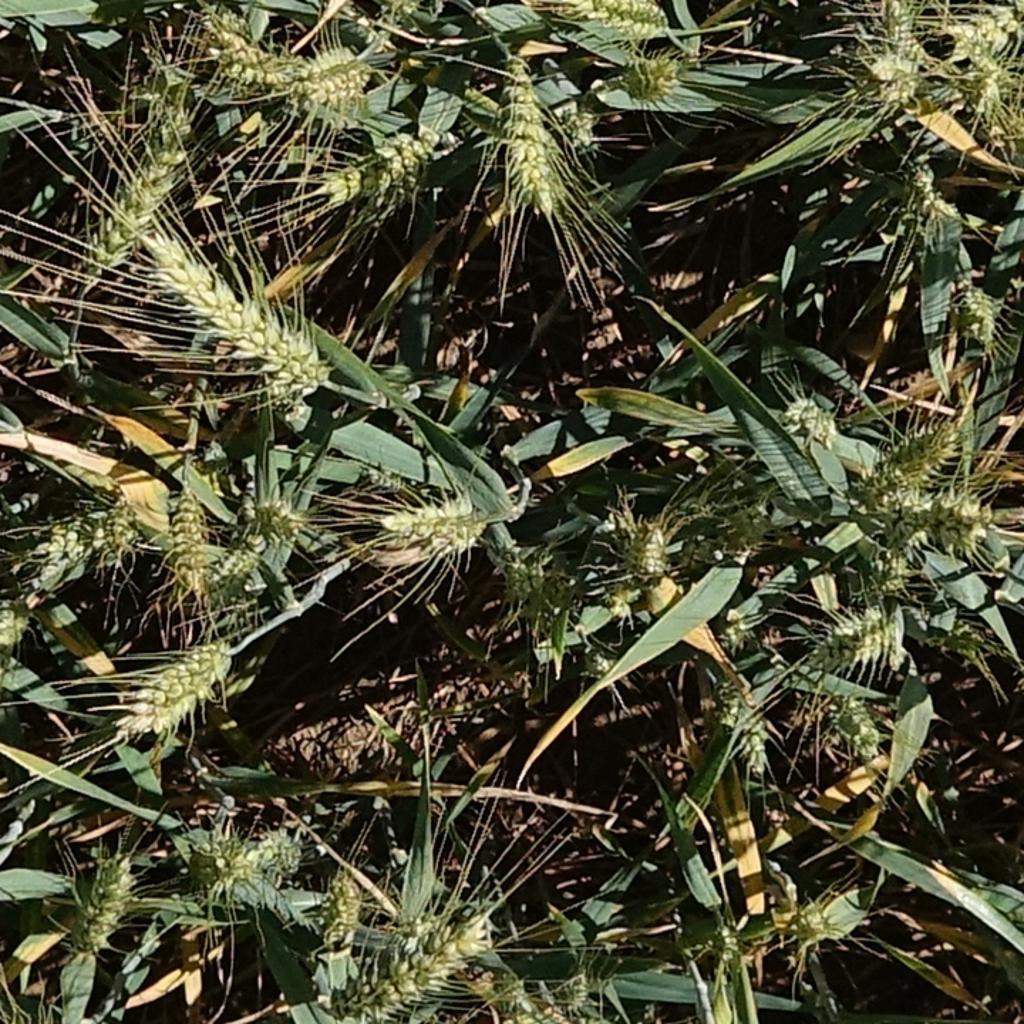
Country: France
Location: Gréoux
Wheat development stage: Filling